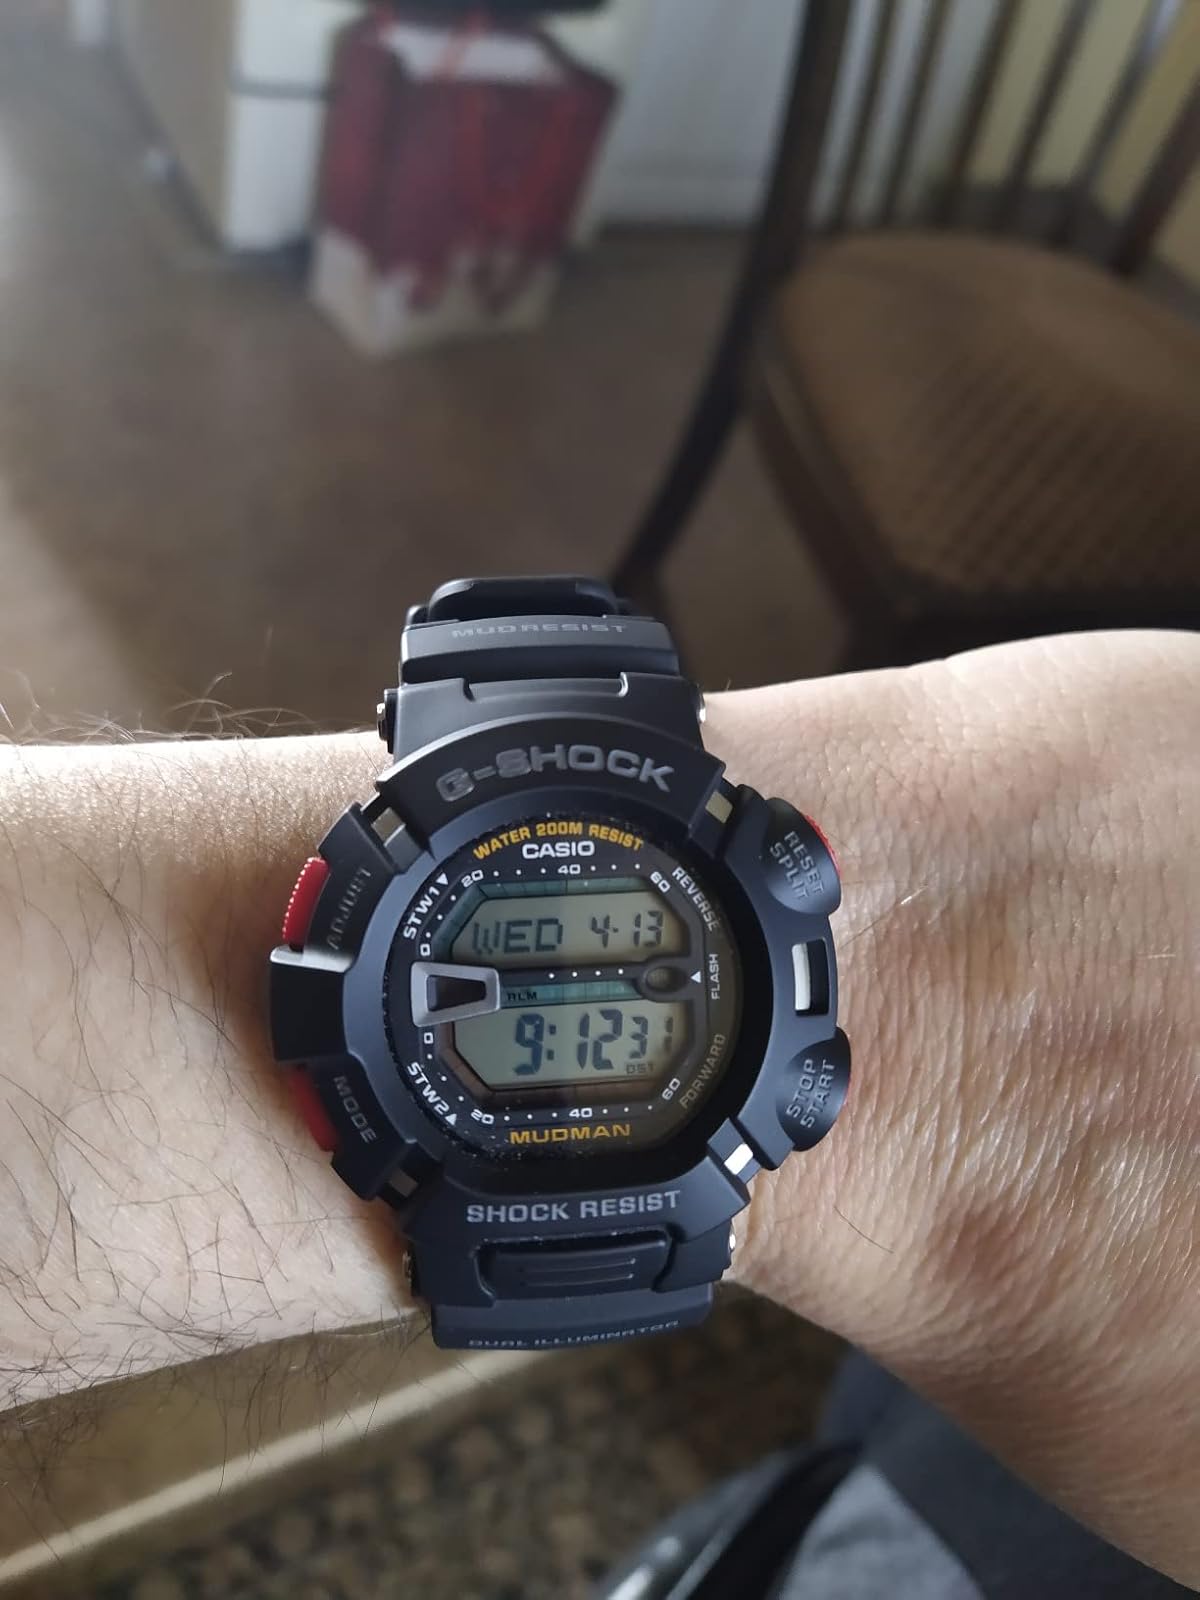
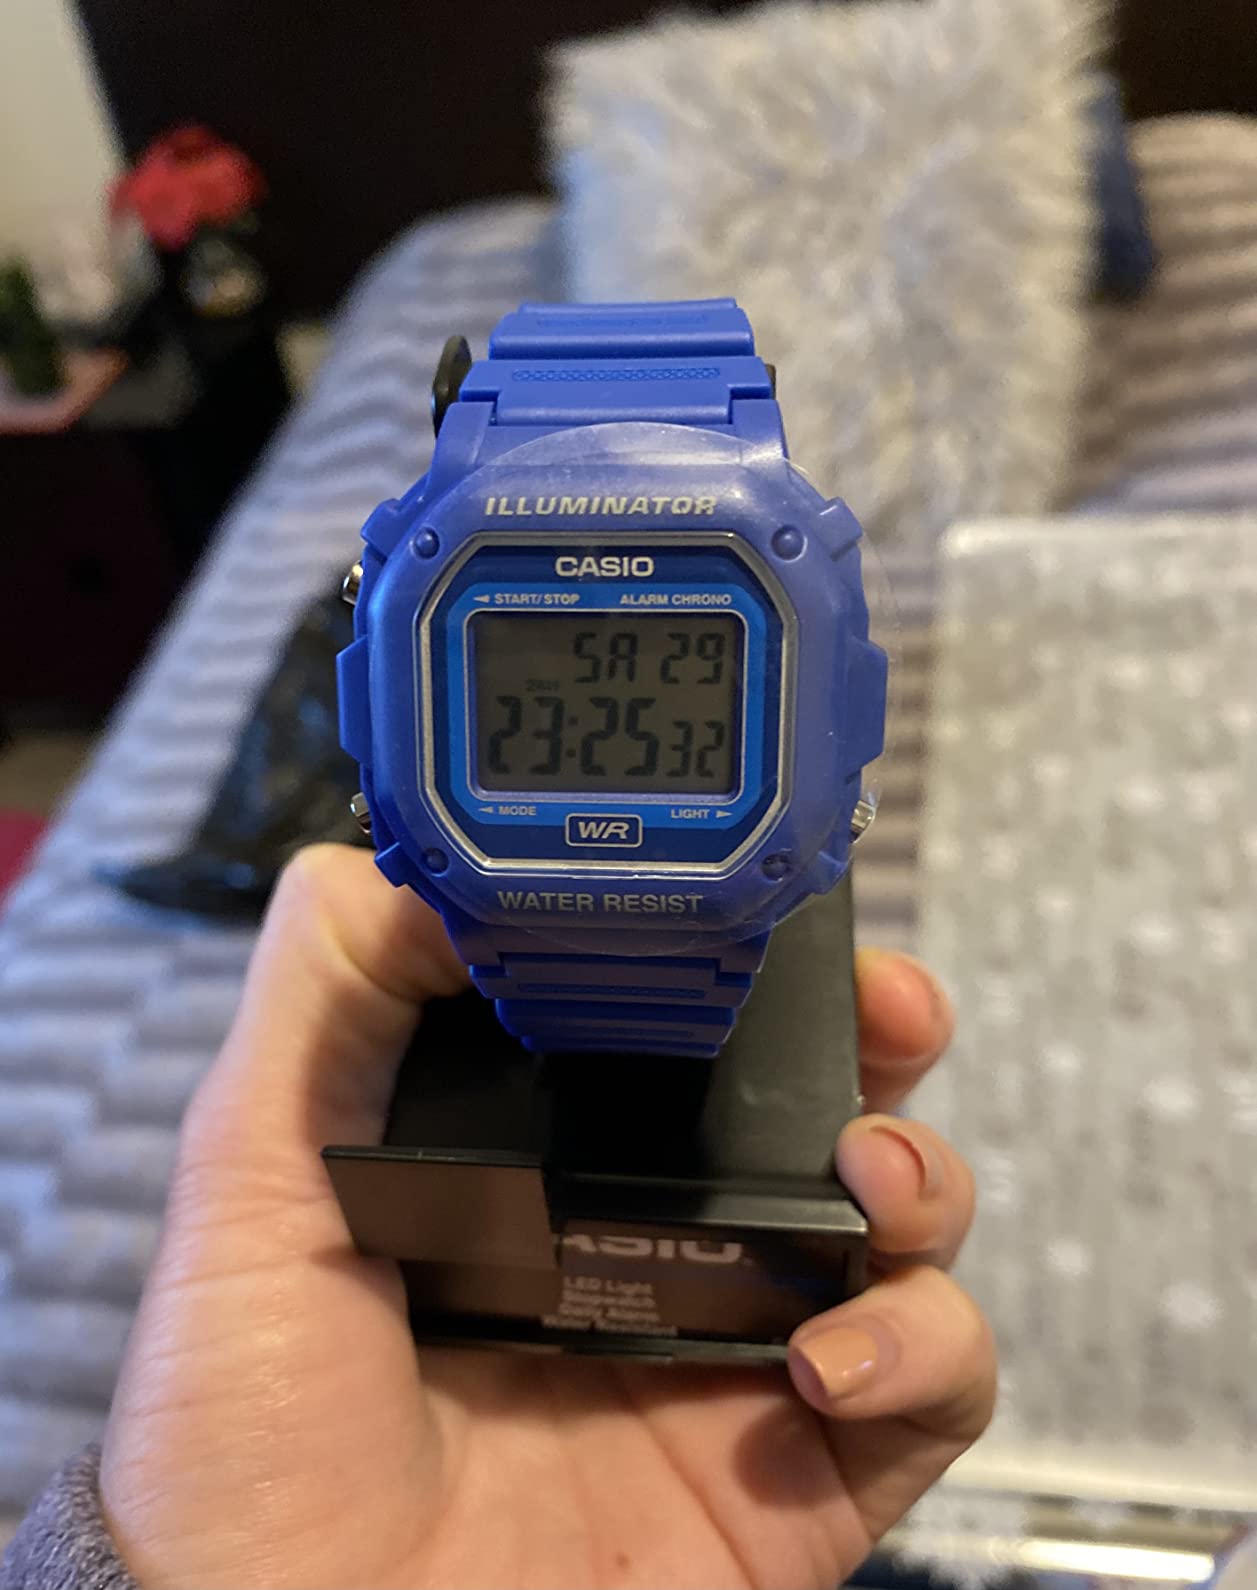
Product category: accessories_watch
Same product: no